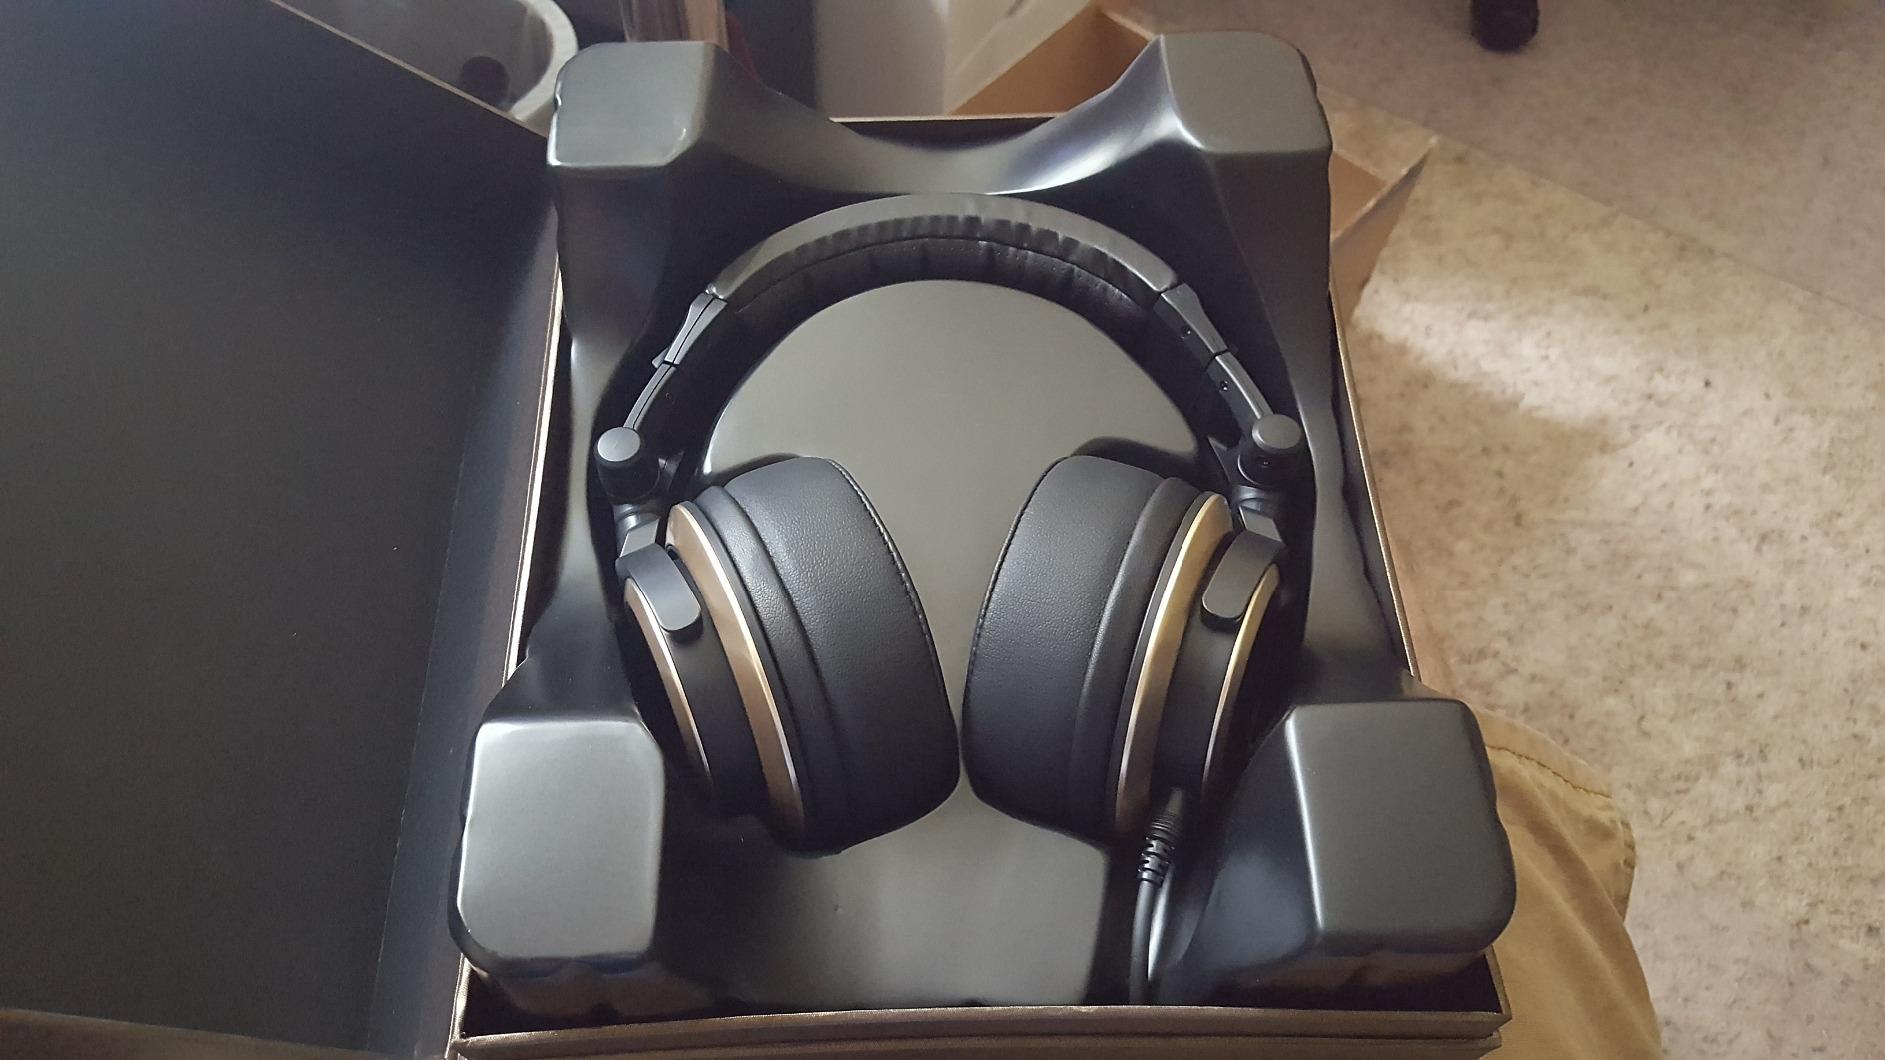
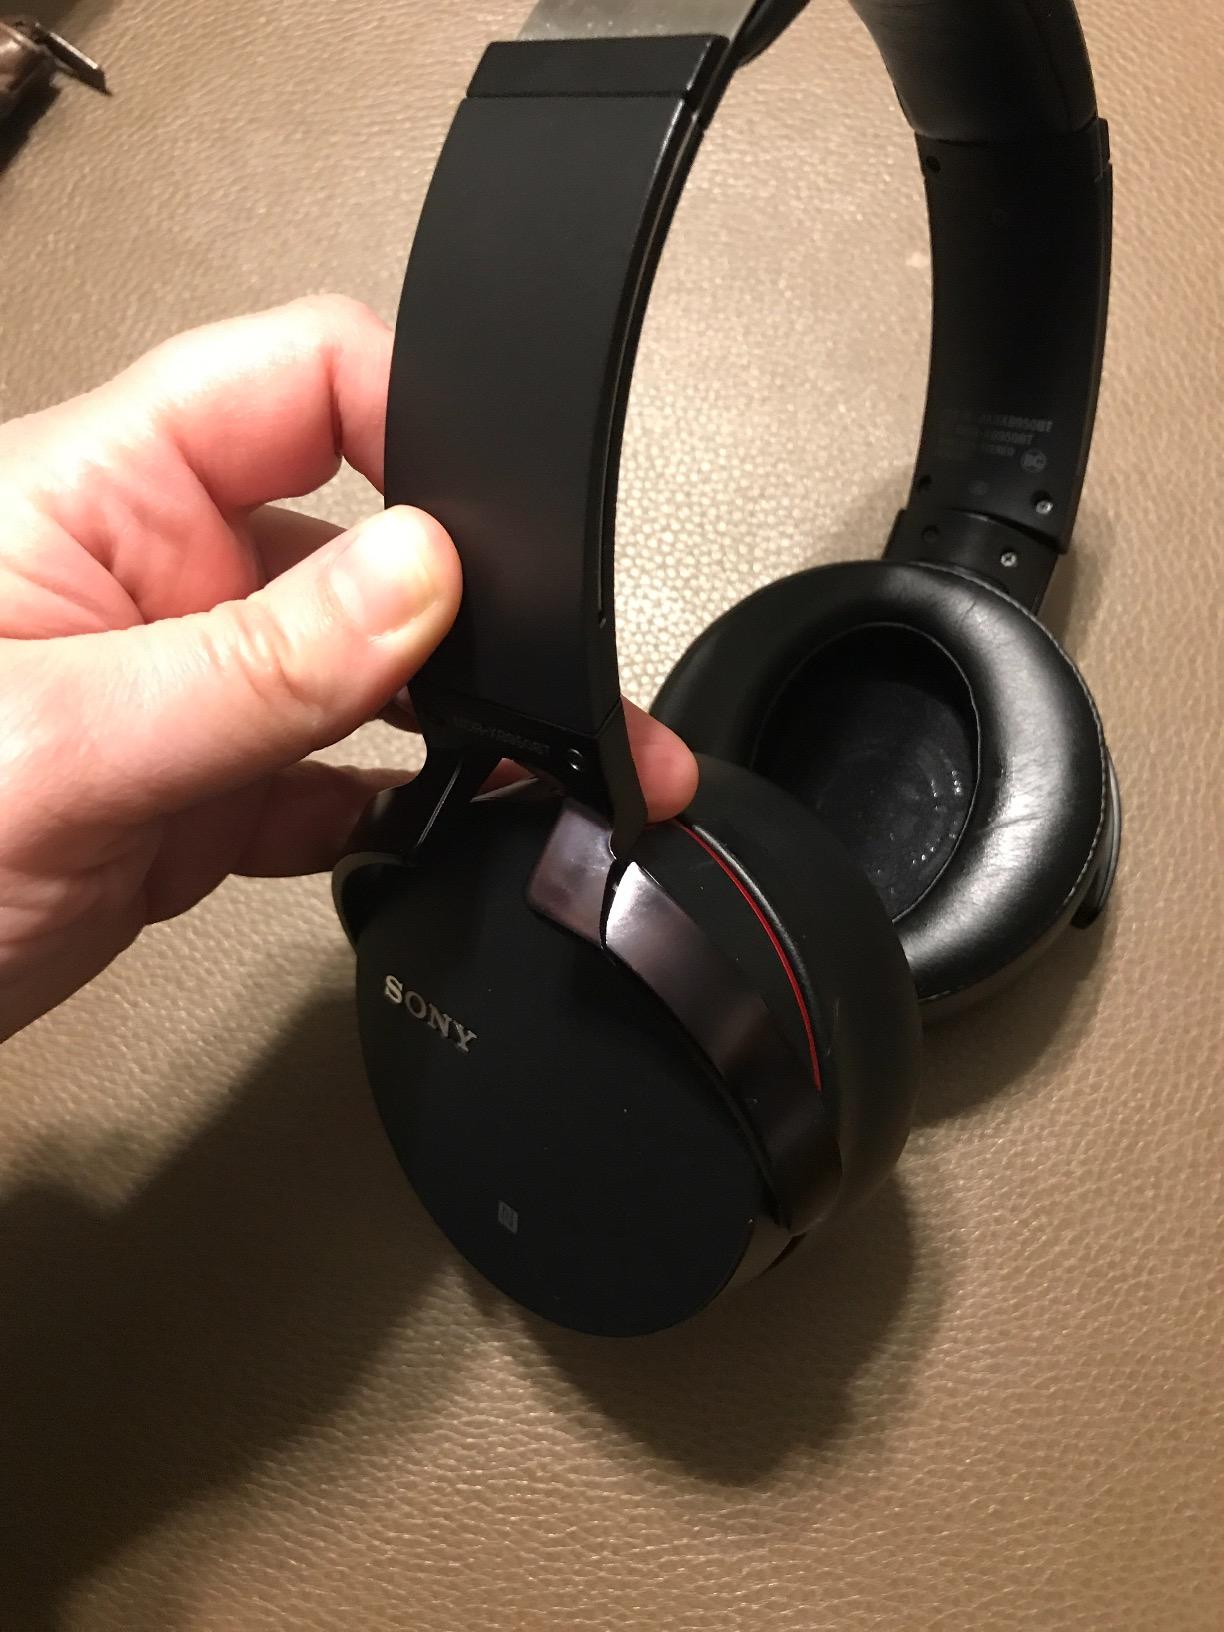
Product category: headphones
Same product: no